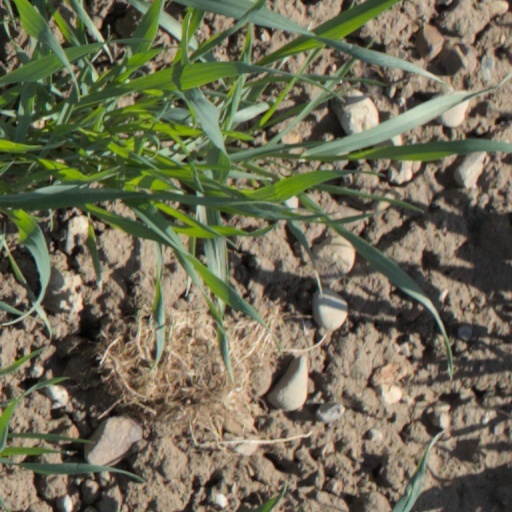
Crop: wheat